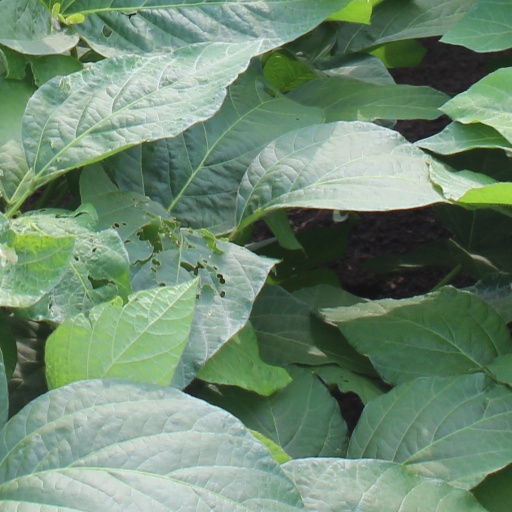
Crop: soybean